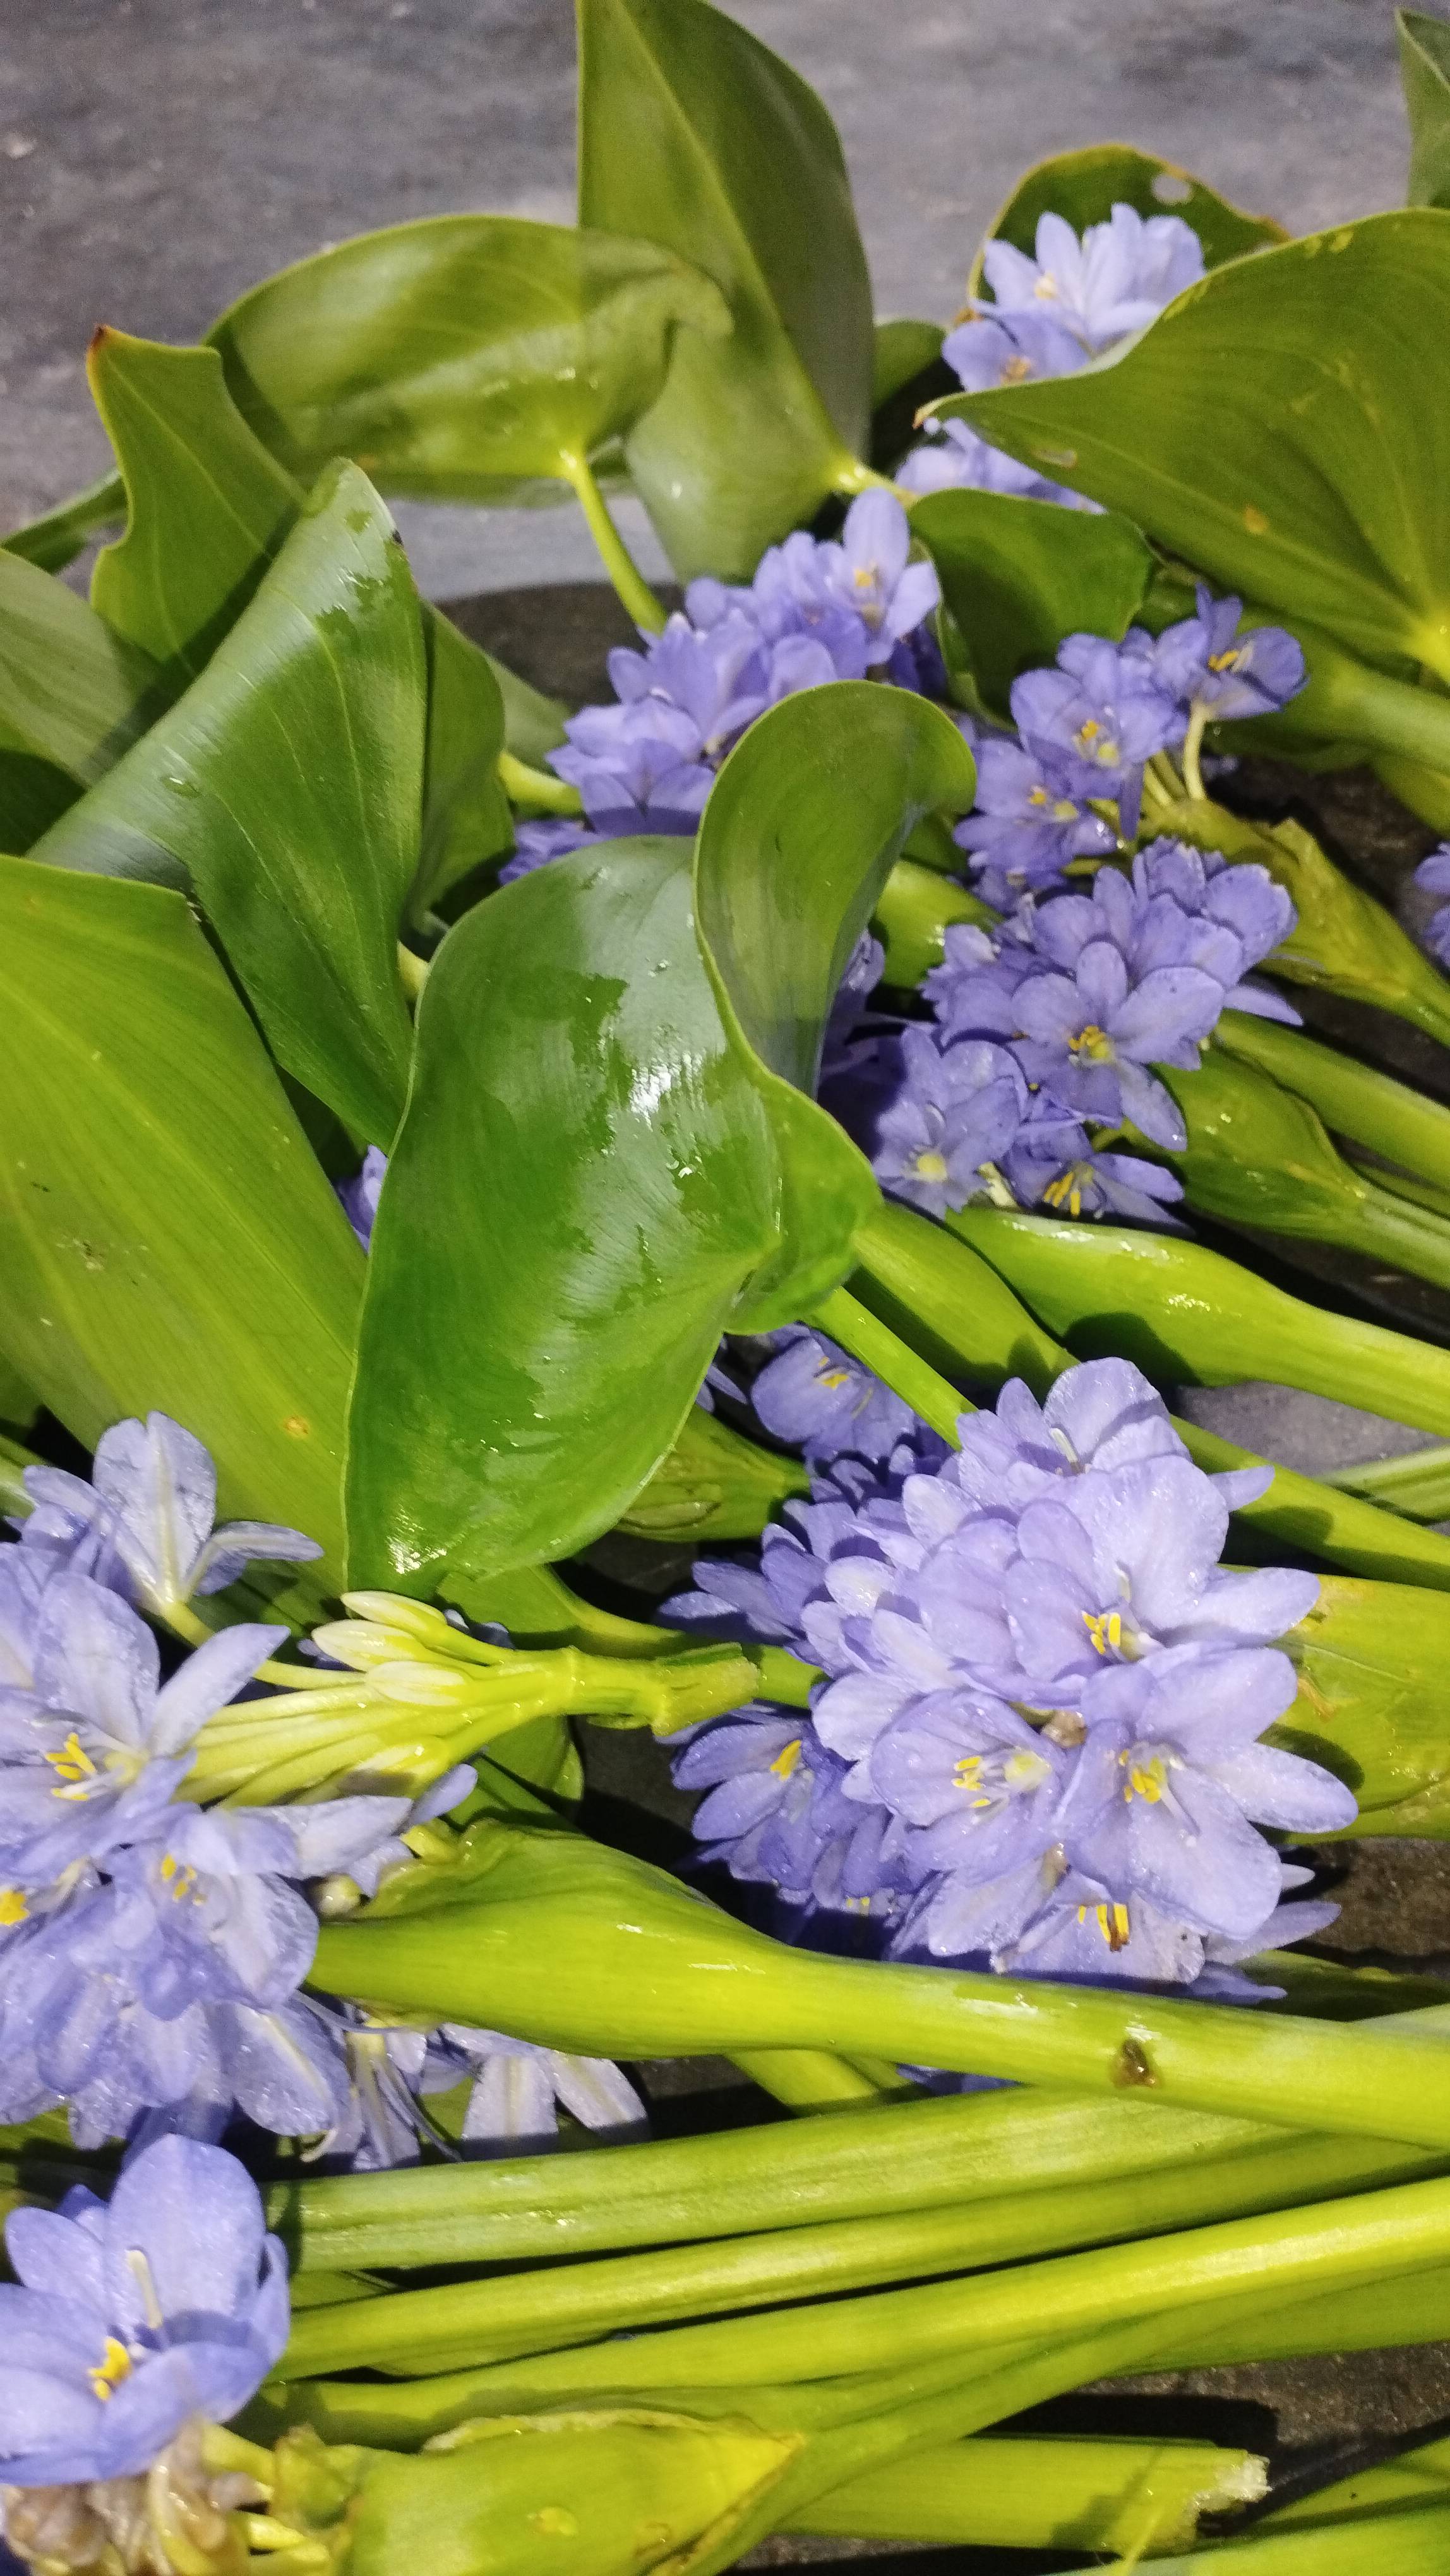
Species: Heartleaf False Pickerelweed (Monochoria korsakowii)